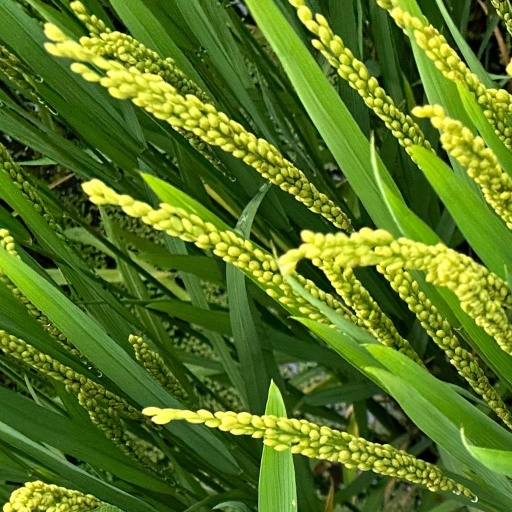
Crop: rice